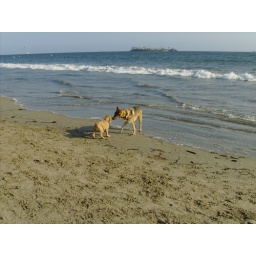
Took Star and Baby to dog beach in Long Beach on Sunday April 20th